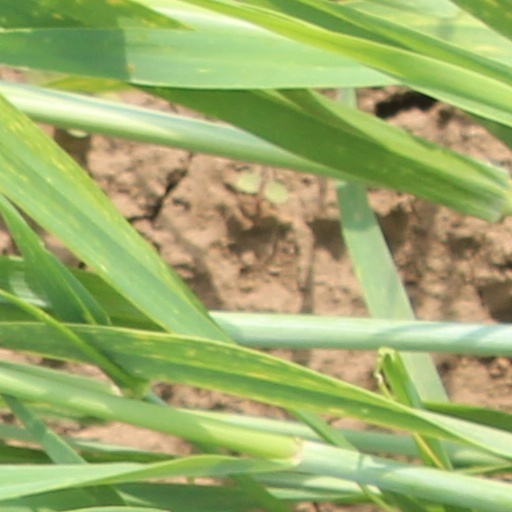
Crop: wheat